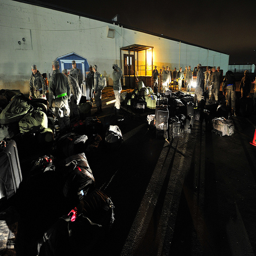
A group of people outdoors next to a large white building.
The outside of a building with many people.
A group of people with a pile of luggage standing outside of a building.
Large crowd with camping gear gathered in front of white building
There is a crowd of people on the side of the building.